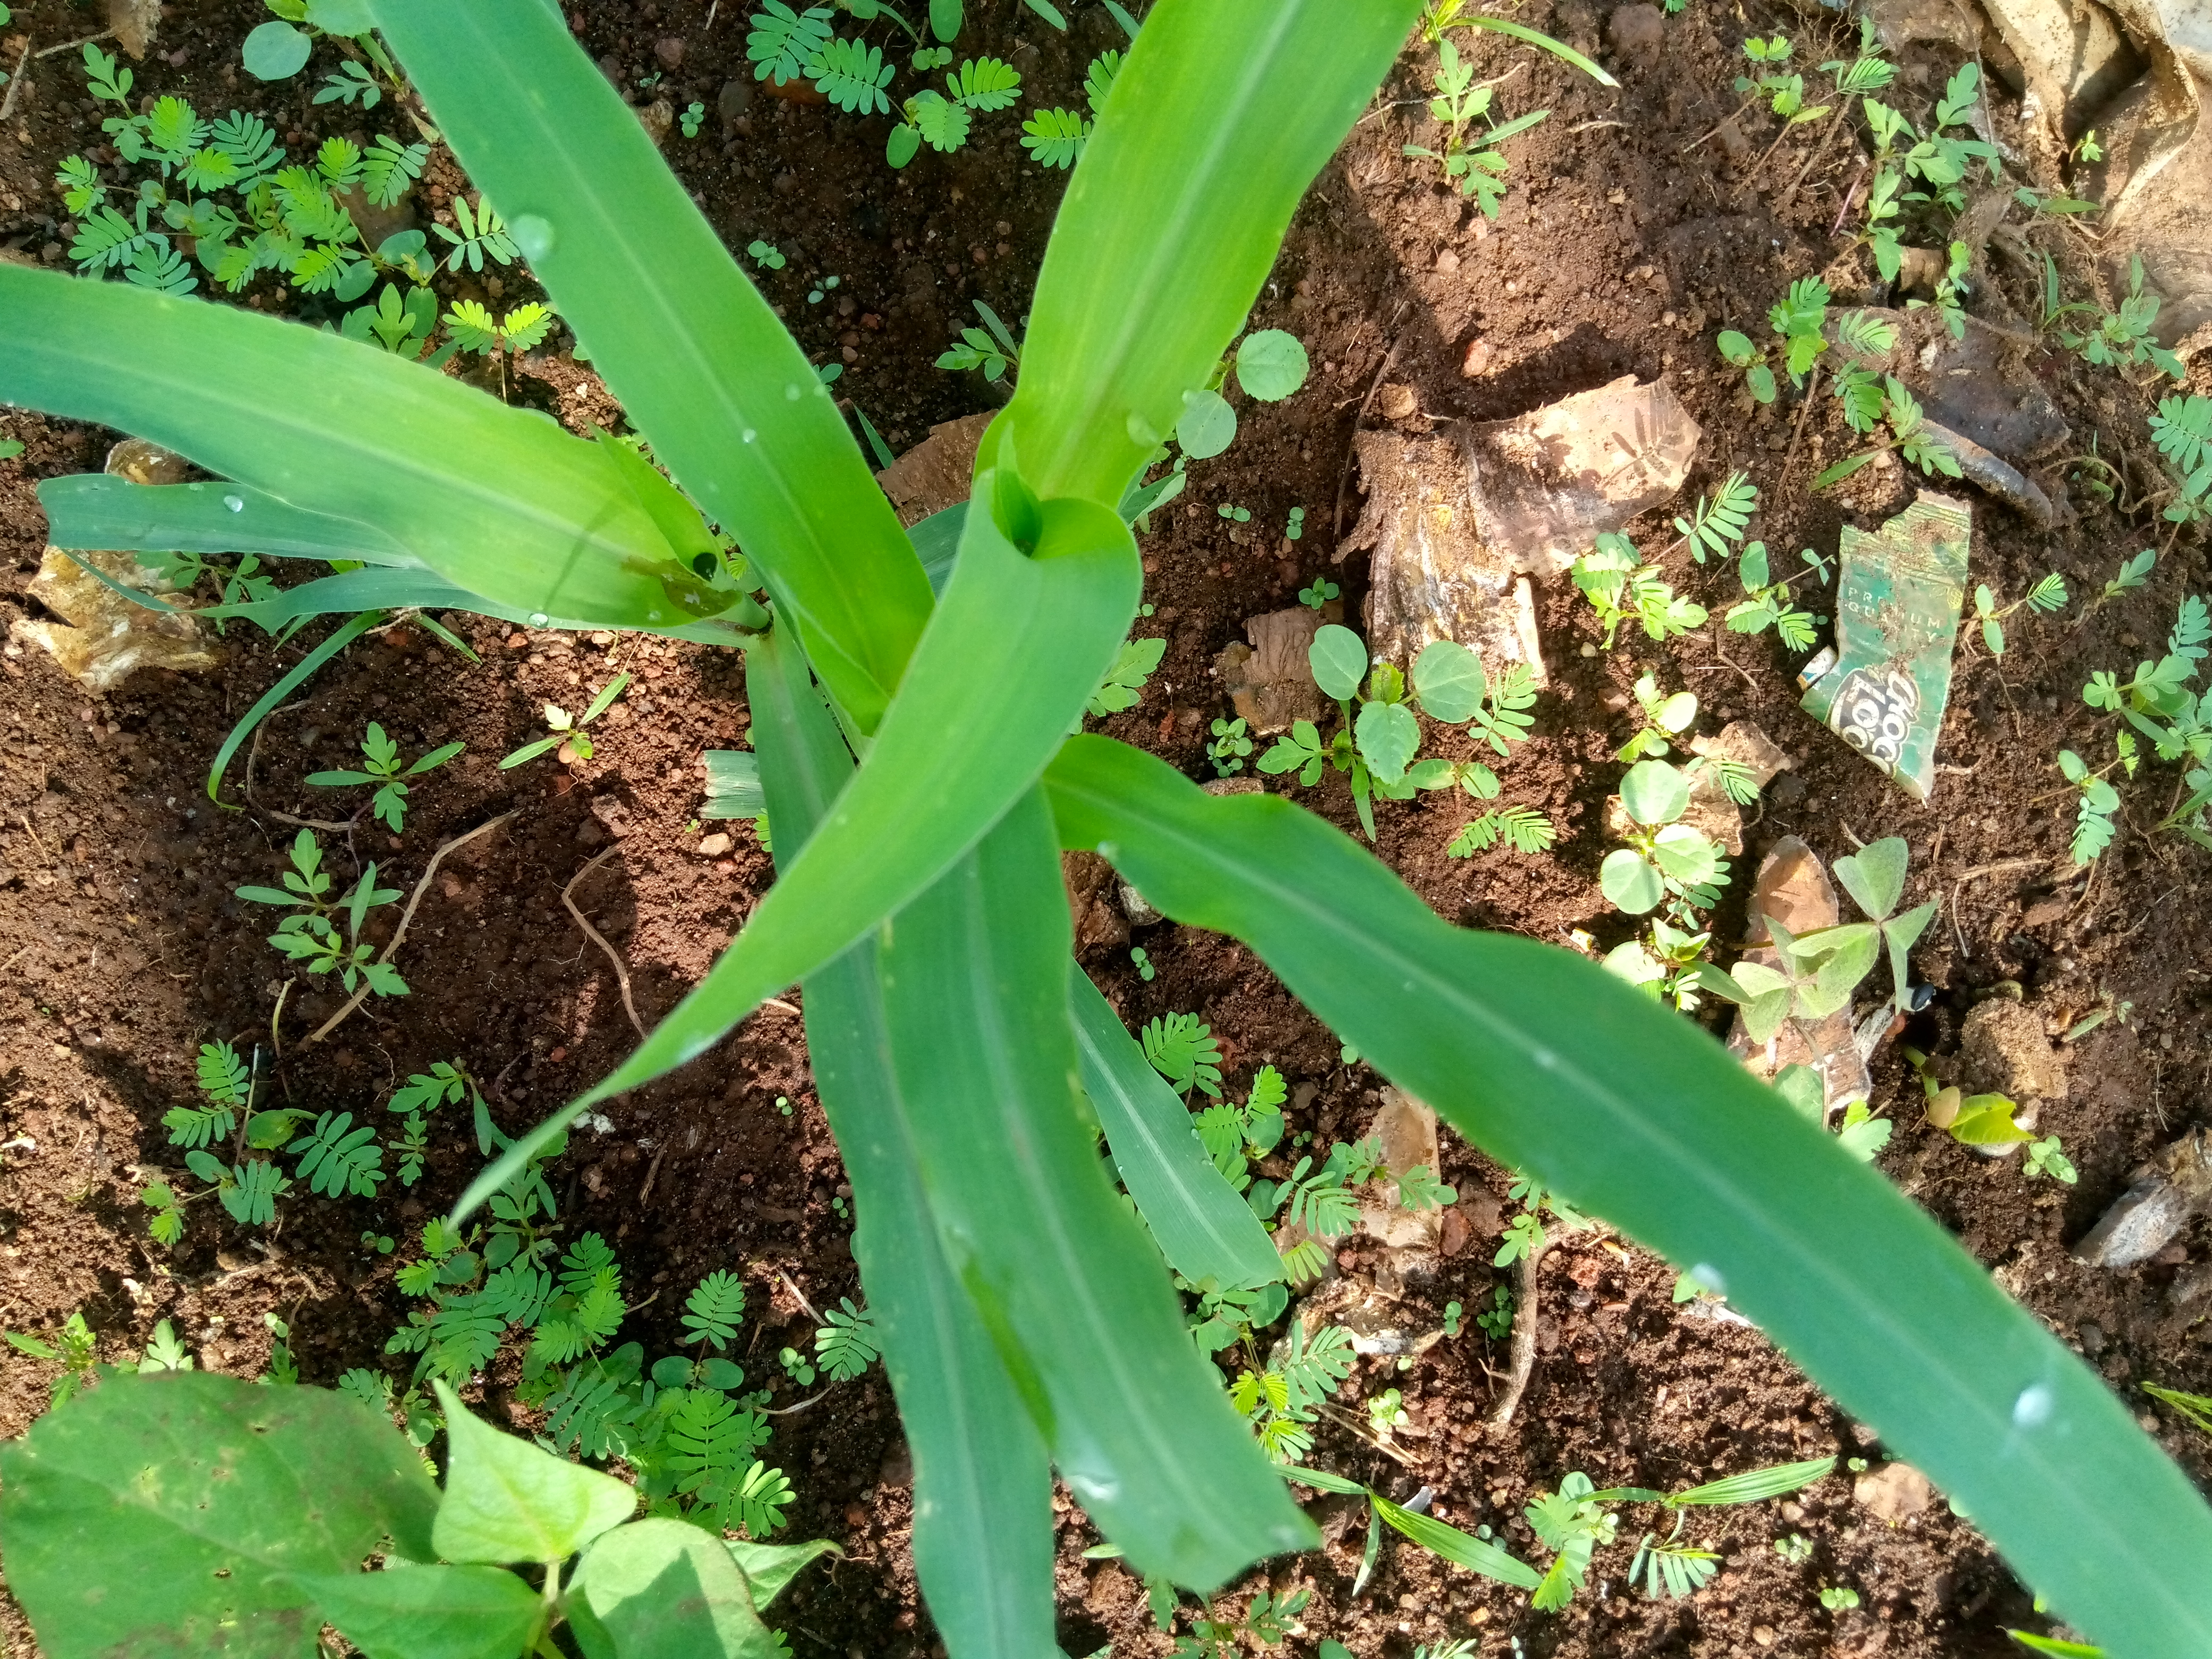
Label: healthy